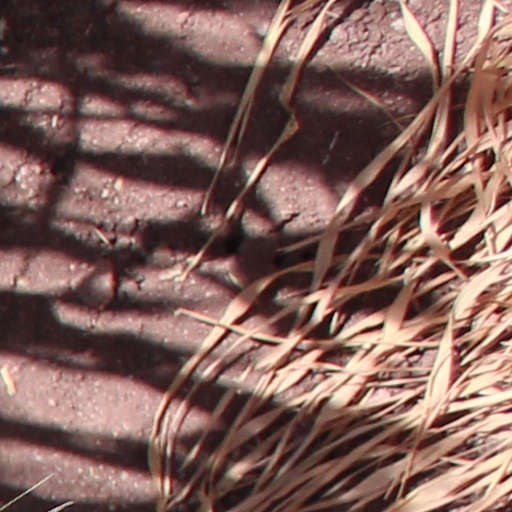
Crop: wheat